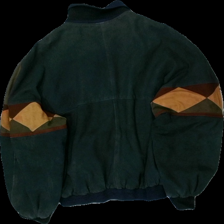
View: back
Type: Jacket
Category: Unisex
Brand: Not in the list
Brand text on label: Giova
Colors: Blue, Yellow, Red, Brown
Material: Läder
Pattern: Geometric print
Cut: Turtle neck
Season: All
Trend: 80s
Stains: Minor
Damage: smuts fläckar
Damage location: middle center
Damage 2: nopprigt
Damage 2 location: top center
Damage 3: nopprigt
Damage 3 location: bottom center
Price range: <50
Recommended usage: Reuse
Description: Vintage jacka med mönster